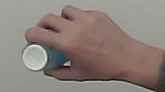
Product: sensodyne_mouthwash